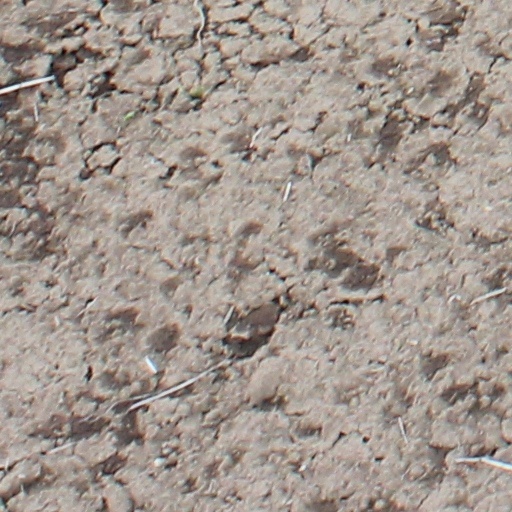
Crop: wheat